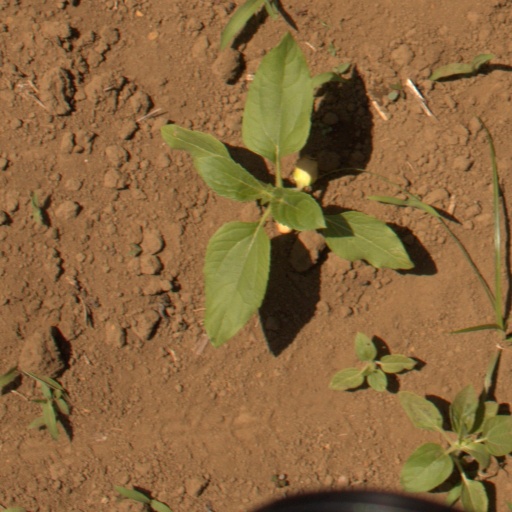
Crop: Jerusalem artichoke